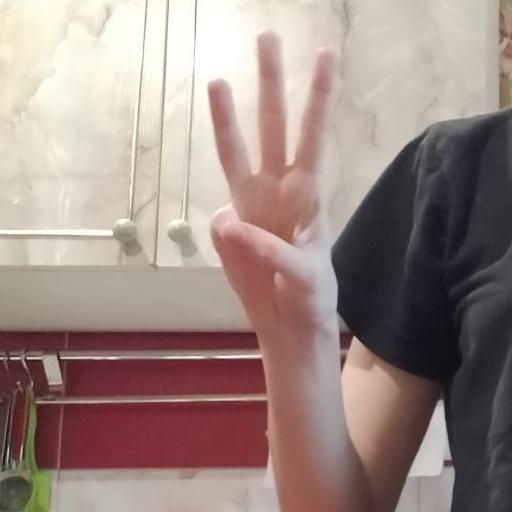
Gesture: three